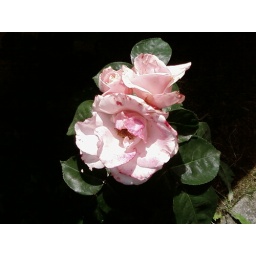
white rose in garden public domain picture